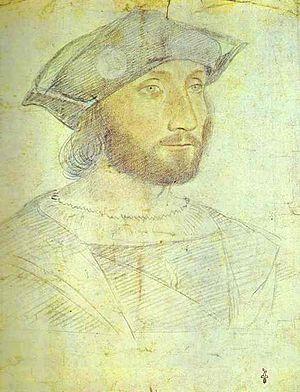
Le château de Bonnivet est situé à Vendeuvre-du-Poitou dans le département de la Vienne.
La Renaissance française est un mouvement artistique et culturel situé en France entre le milieu du XVᵉ siècle et le début du XVIIᵉ siècle. Étape de l'époque moderne, la Renaissance apparaît en France après le début du mouvement en Italie et sa propagation dans d'autres pays européens.
La sixième guerre d'Italie, parfois appelée la guerre de Quatre Ans, est un conflit qui opposa la France de François Iᵉʳ et ses alliés Henri II de Navarre et la république de Venise à une coalition rassemblant l'empereur Charles Quint, Henri VIII et les États pontificaux. Cette guerre, qui s'inscrit dans le contexte plus large des grandes guerres d'Italie du début du XVIᵉ siècle, résulte des tensions suscitées par l'accession de Charles au trône impérial, mais aussi du besoin du pape Léon X de s'allier avec l'empereur pour contrer la montée en puissance du luthéranisme.
Guillaume II Gouffier, seigneur de Bonnivet, amiral de France, né probablement vers 1482, fut l’un des principaux conseillers de François Iᵉʳ depuis l’avènement de celui-ci, en 1515, jusqu’à son propre décès, le 24 février 1525 sur le champ de bataille de Pavie. Avant 1515, il avait figuré pendant plusieurs années dans le cercle des compagnons du jeune François d’Angoulême, futur François Iᵉʳ.